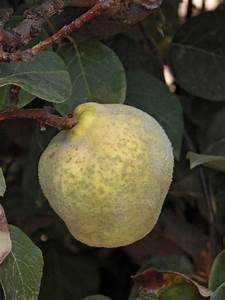
Label: quince